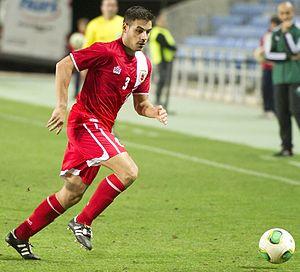
Joseph Luis Chipolina, né le 14 décembre 1987, est un footballeur international gibraltarien.